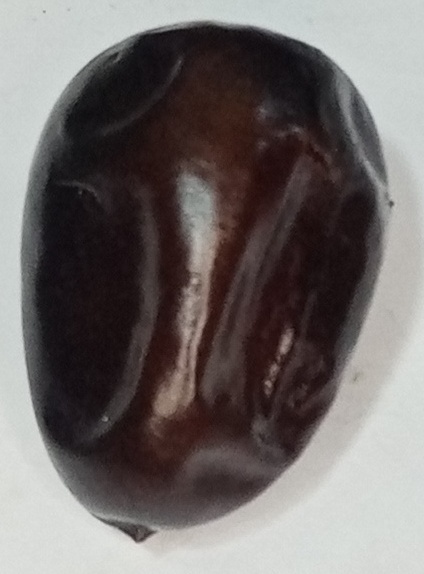
Variety: kupro
Size: large
Grade: grade-2